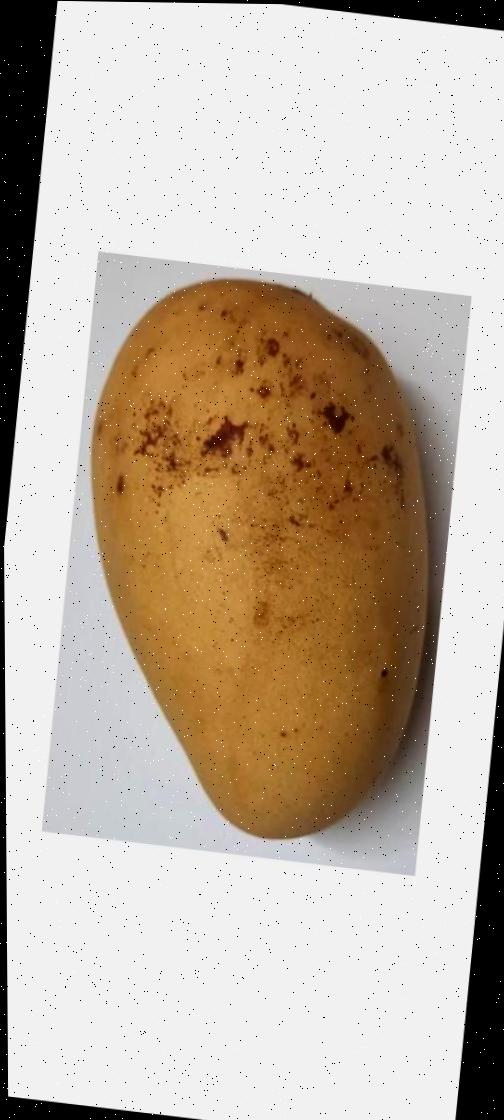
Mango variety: Katimon